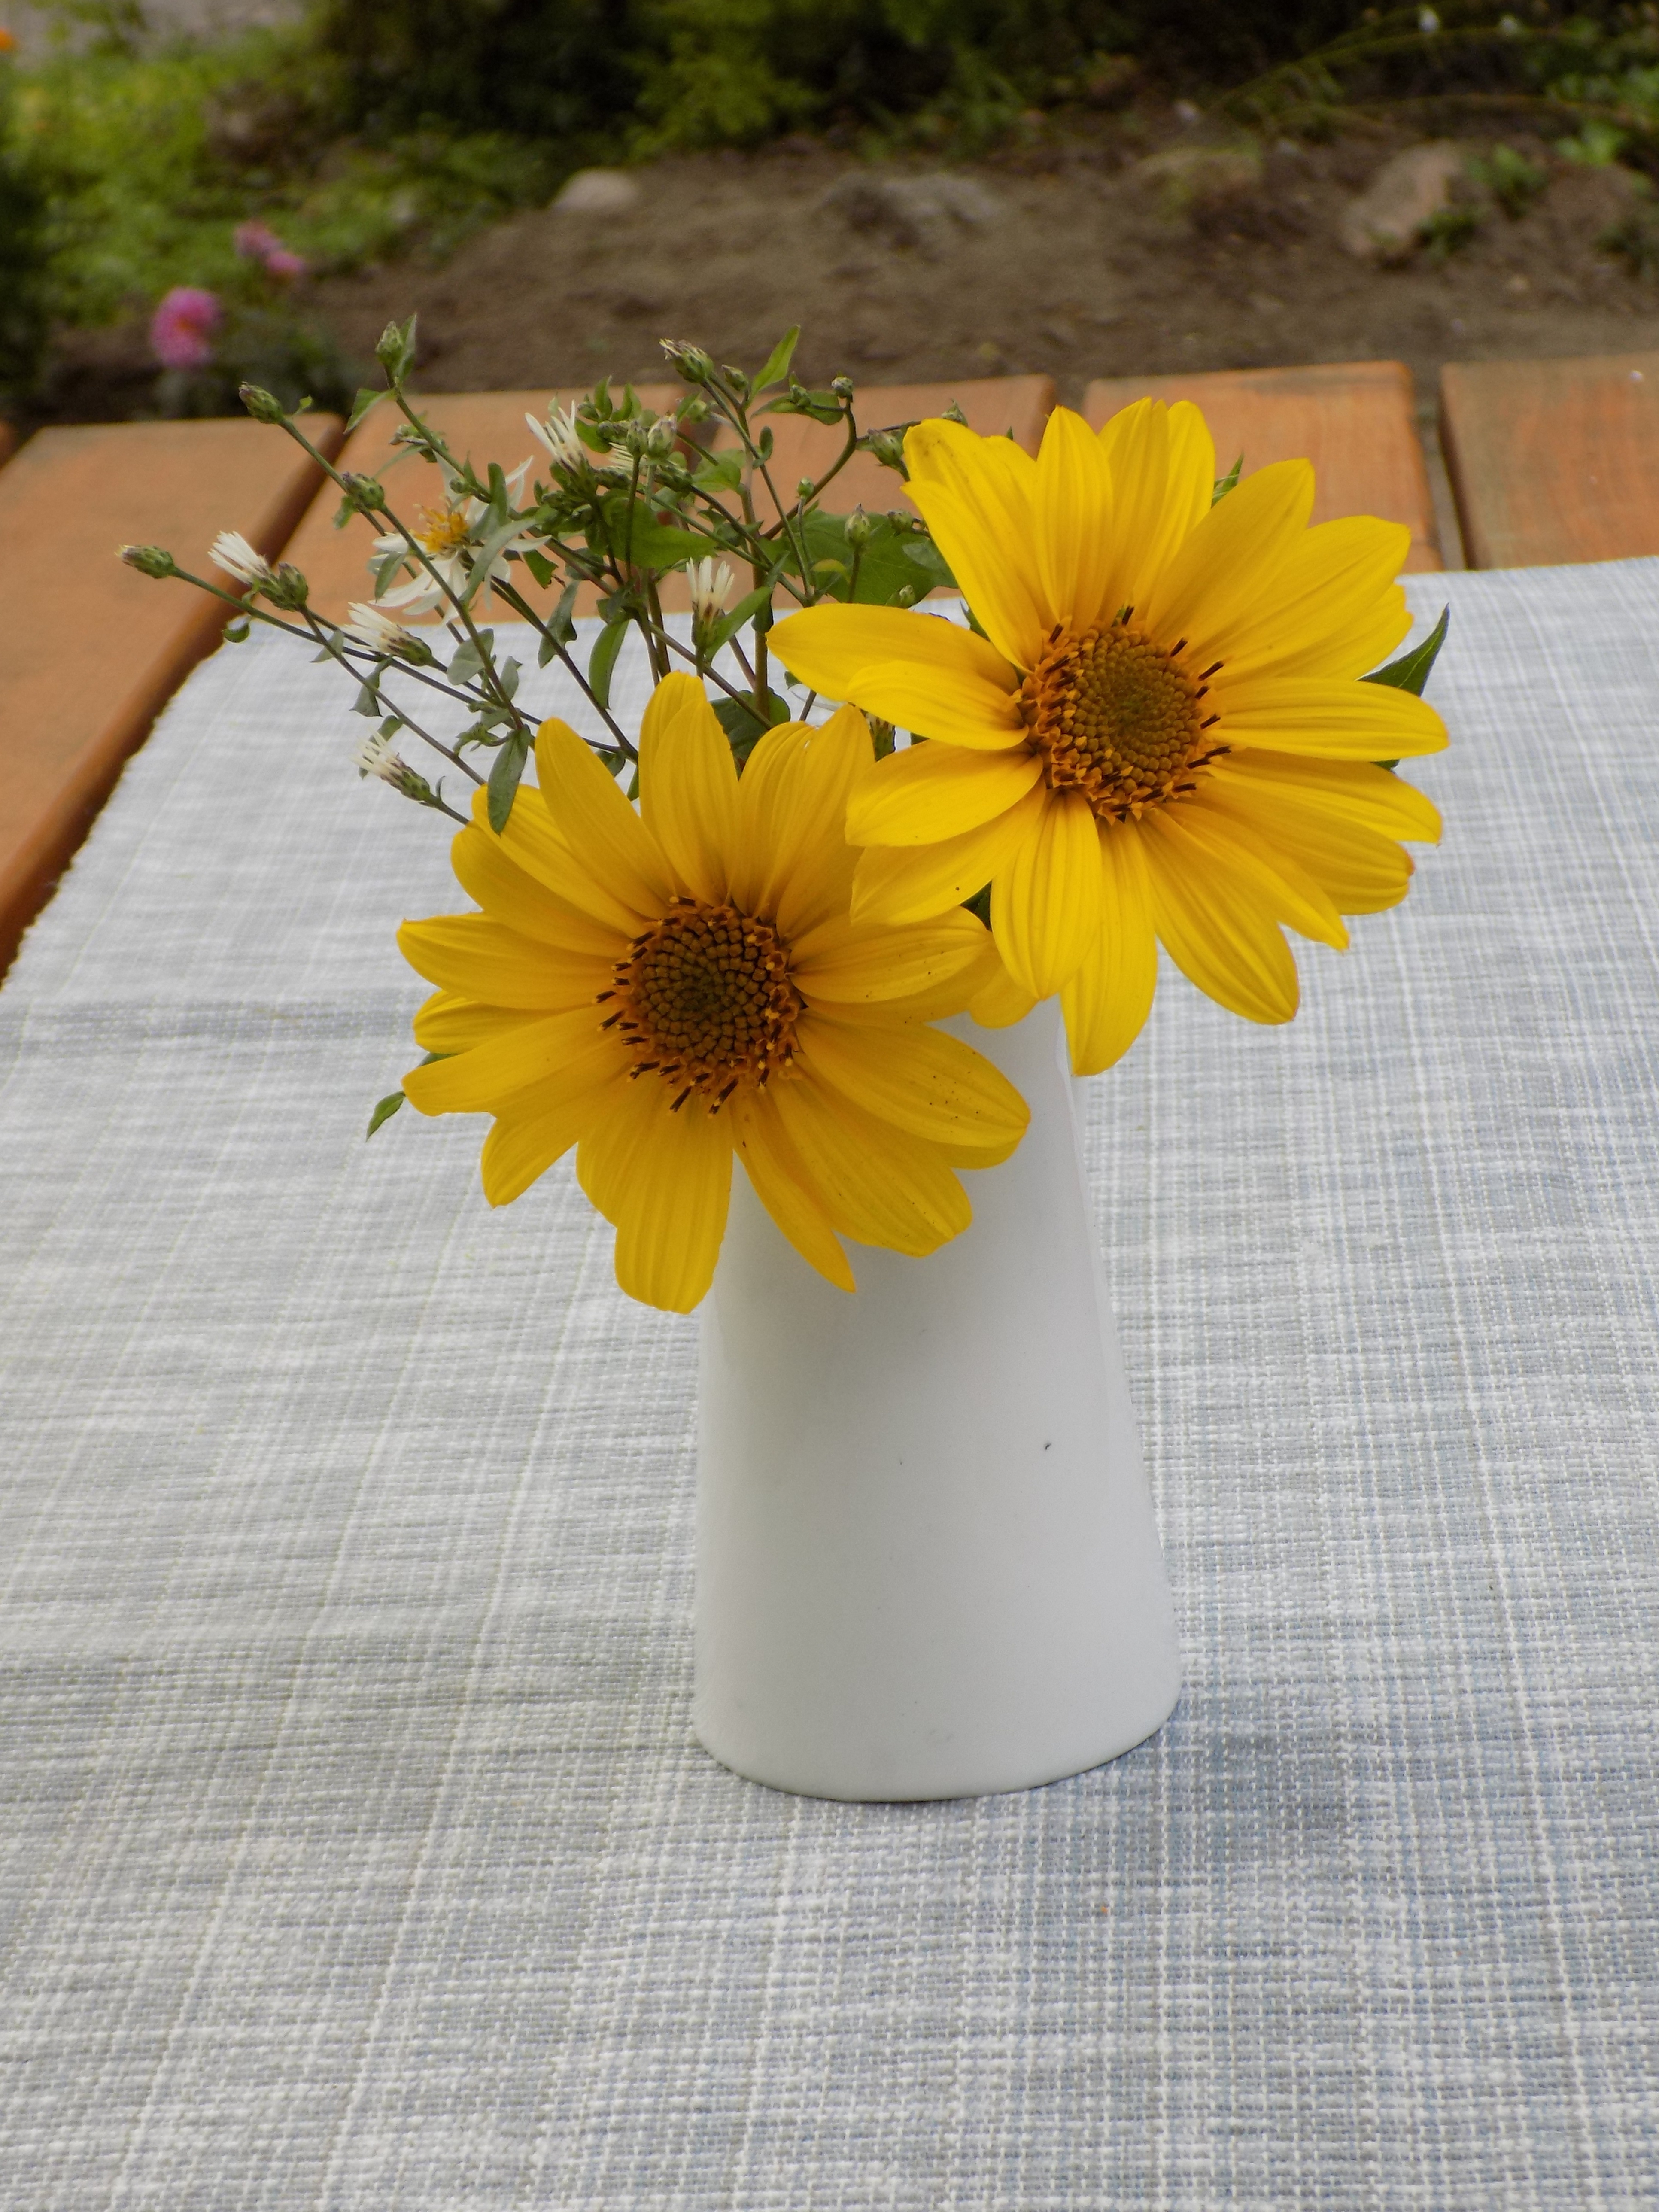
plant, flower, petal, vase, yellow, flora, gerbera, floristry, summer flowers, flowering plant, daisy family, flower bouquet, garden table, cut flowers, floral design, land plant, flower arranging